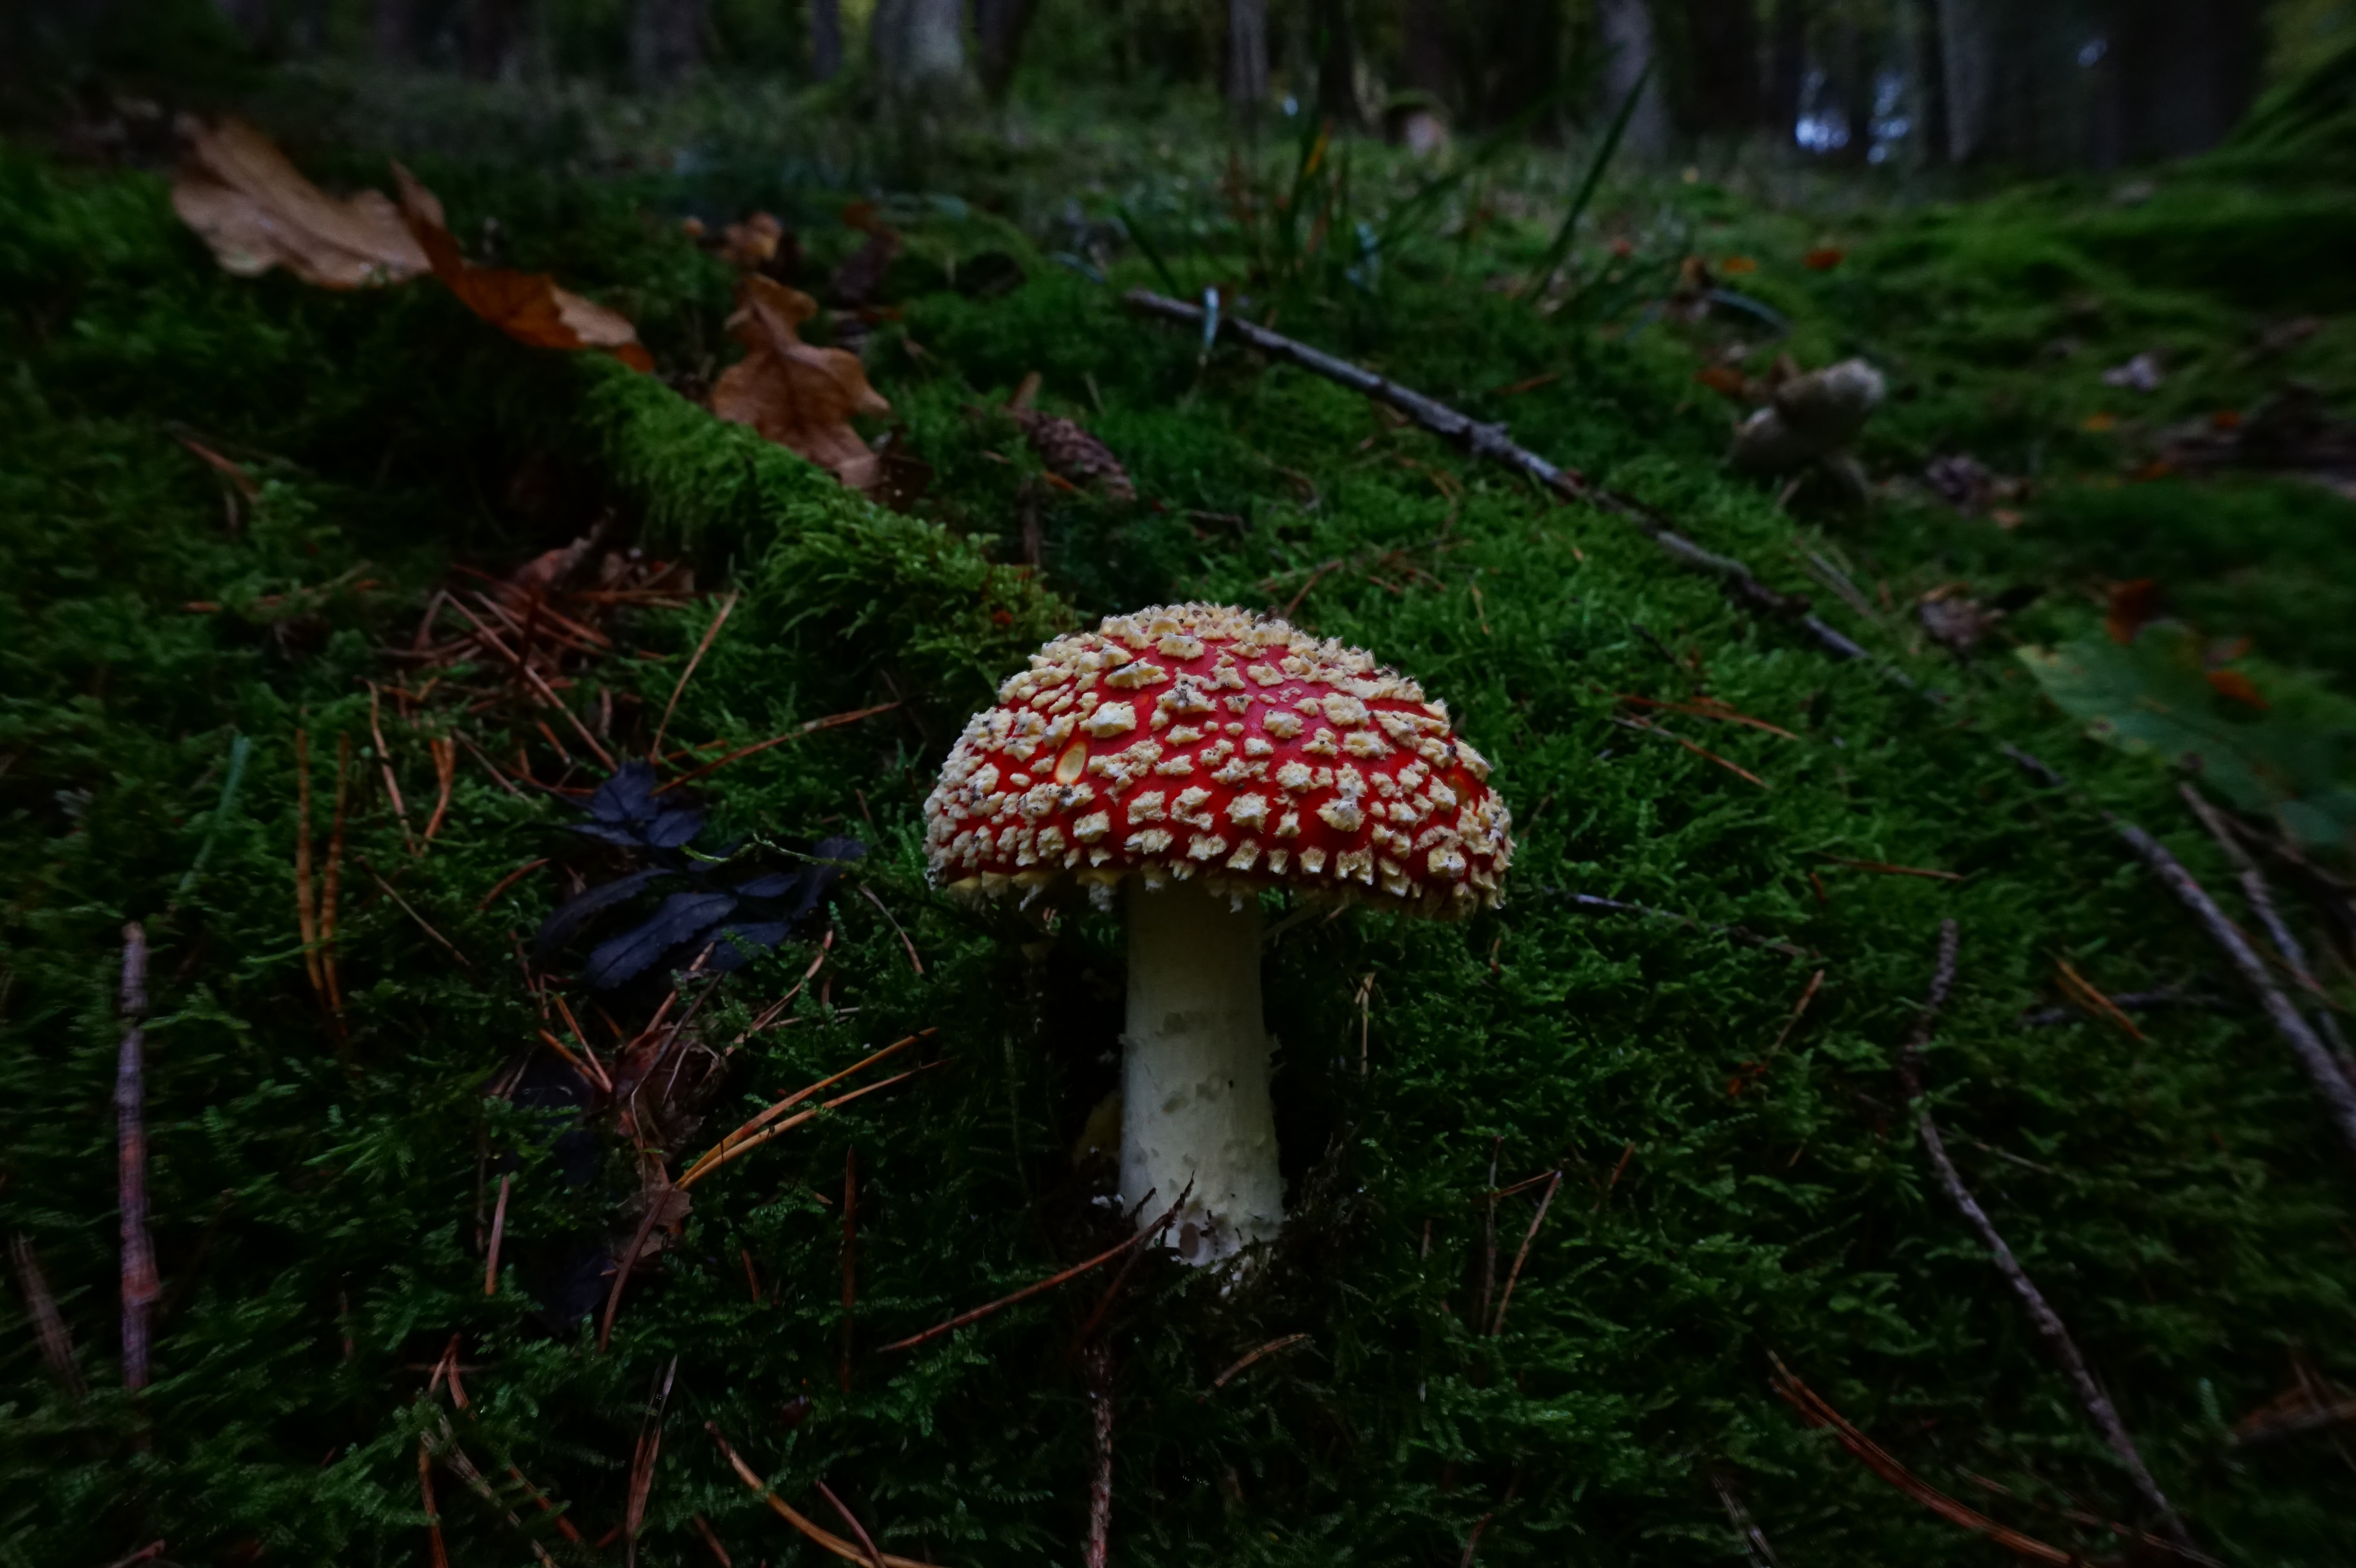
tree, nature, forest, leaf, flower, moss, gift, red, jungle, autumn, botany, mushroom, flora, trees, forest floor, leaves, fungus, spruce, rainforest, fly agaric, toxic, woodland, habitat, agaric, moist, autumn forest, mushroom picking, disc fungus, edible mushroom, natural environment, medicinal mushroom